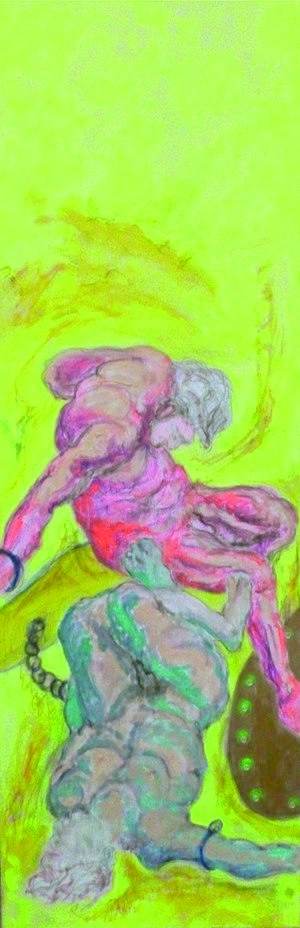
Two prisoners. Mixed media on canvas. 50 x 150 cm, 2018
Florian Froehlich, né le 17 décembre 1959 à Pfaeffikon en Suisse, est un artiste contemporain suisse qui se consacre à la peinture, à la sculpture, aux vitraux et à d'autres genres artistiques.